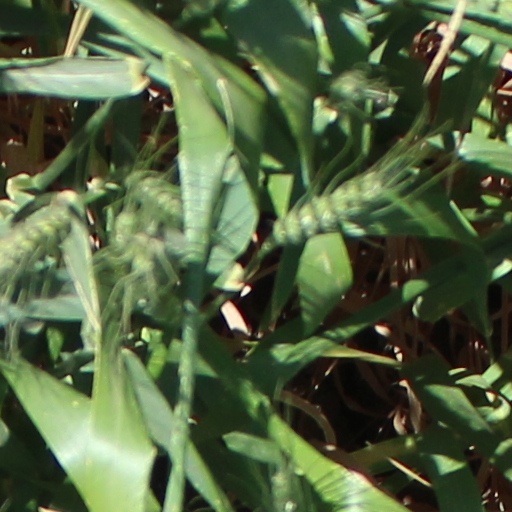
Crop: wheat